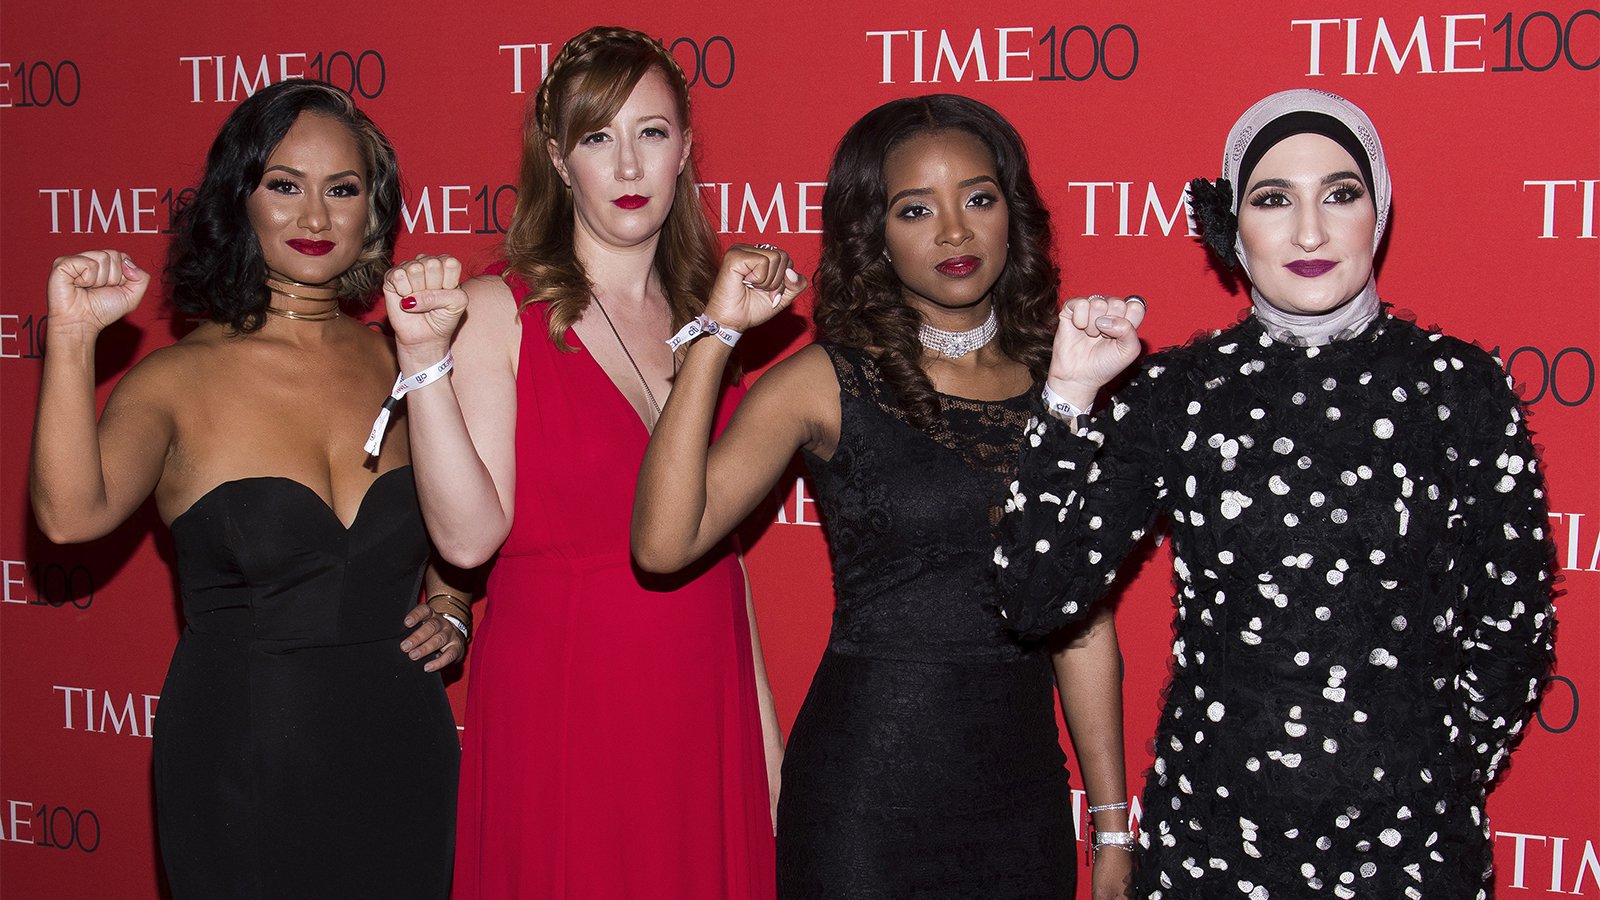
Gender: women